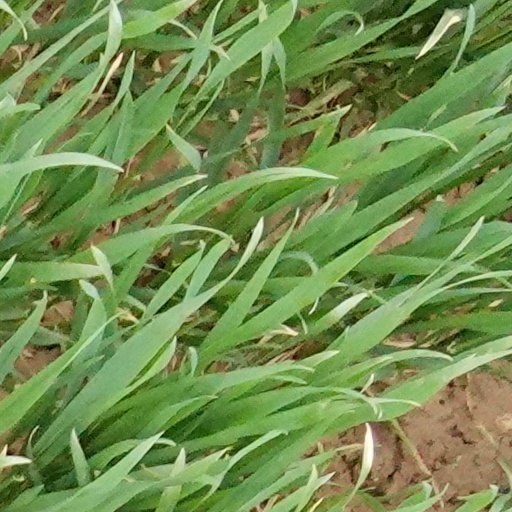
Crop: wheat